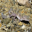
Label: lizard